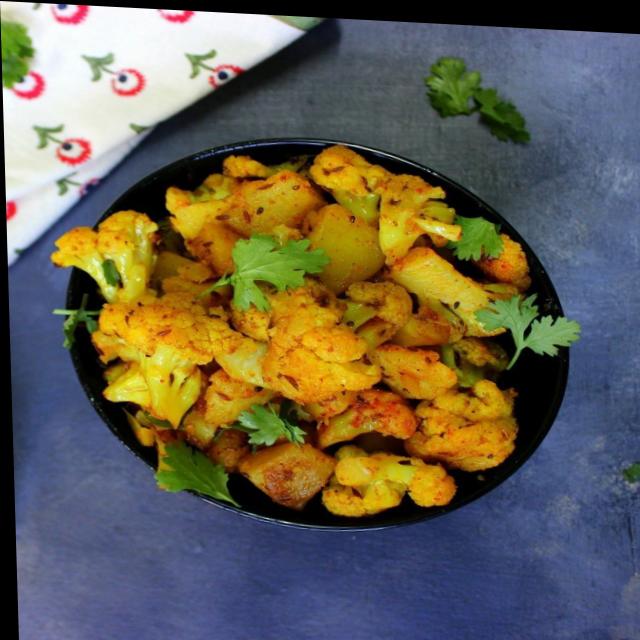
Dish: aloo_gobi